Dead (musician)

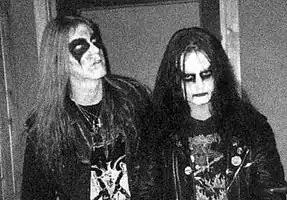

For concerts, Dead went to great lengths to achieve the image and atmosphere he wished. From the beginning of his career, he wore "corpse paint", which involved covering his face with black and white makeup. According to Necrobutcher, "[i]t wasn't anything to do with the way Kiss and Alice Cooper used makeup. Dead actually wanted to look like a corpse. He didn't do it to look cool". Mayhem drummer Jan Axel "Hellhammer" Blomberg claimed that Dead "was the first black metal musician to use corpse paint", although this statement has been proven to be debatable as Mayhem guitarist Øystein "Euronymous" Aarseth can be seen wearing corpse paint in live footage as early as 1985. To complete his corpse-like image, Dead would bury his stage clothes and dig them up again to wear on the night of a concert. According to Hellhammer: "Before the shows, Dead used to bury his clothes into the ground so that they could start to rot and get that grave scent. He was a corpse on a stage... Once he even asked us to bury "him" in the ground — he wanted his skin to become pale."